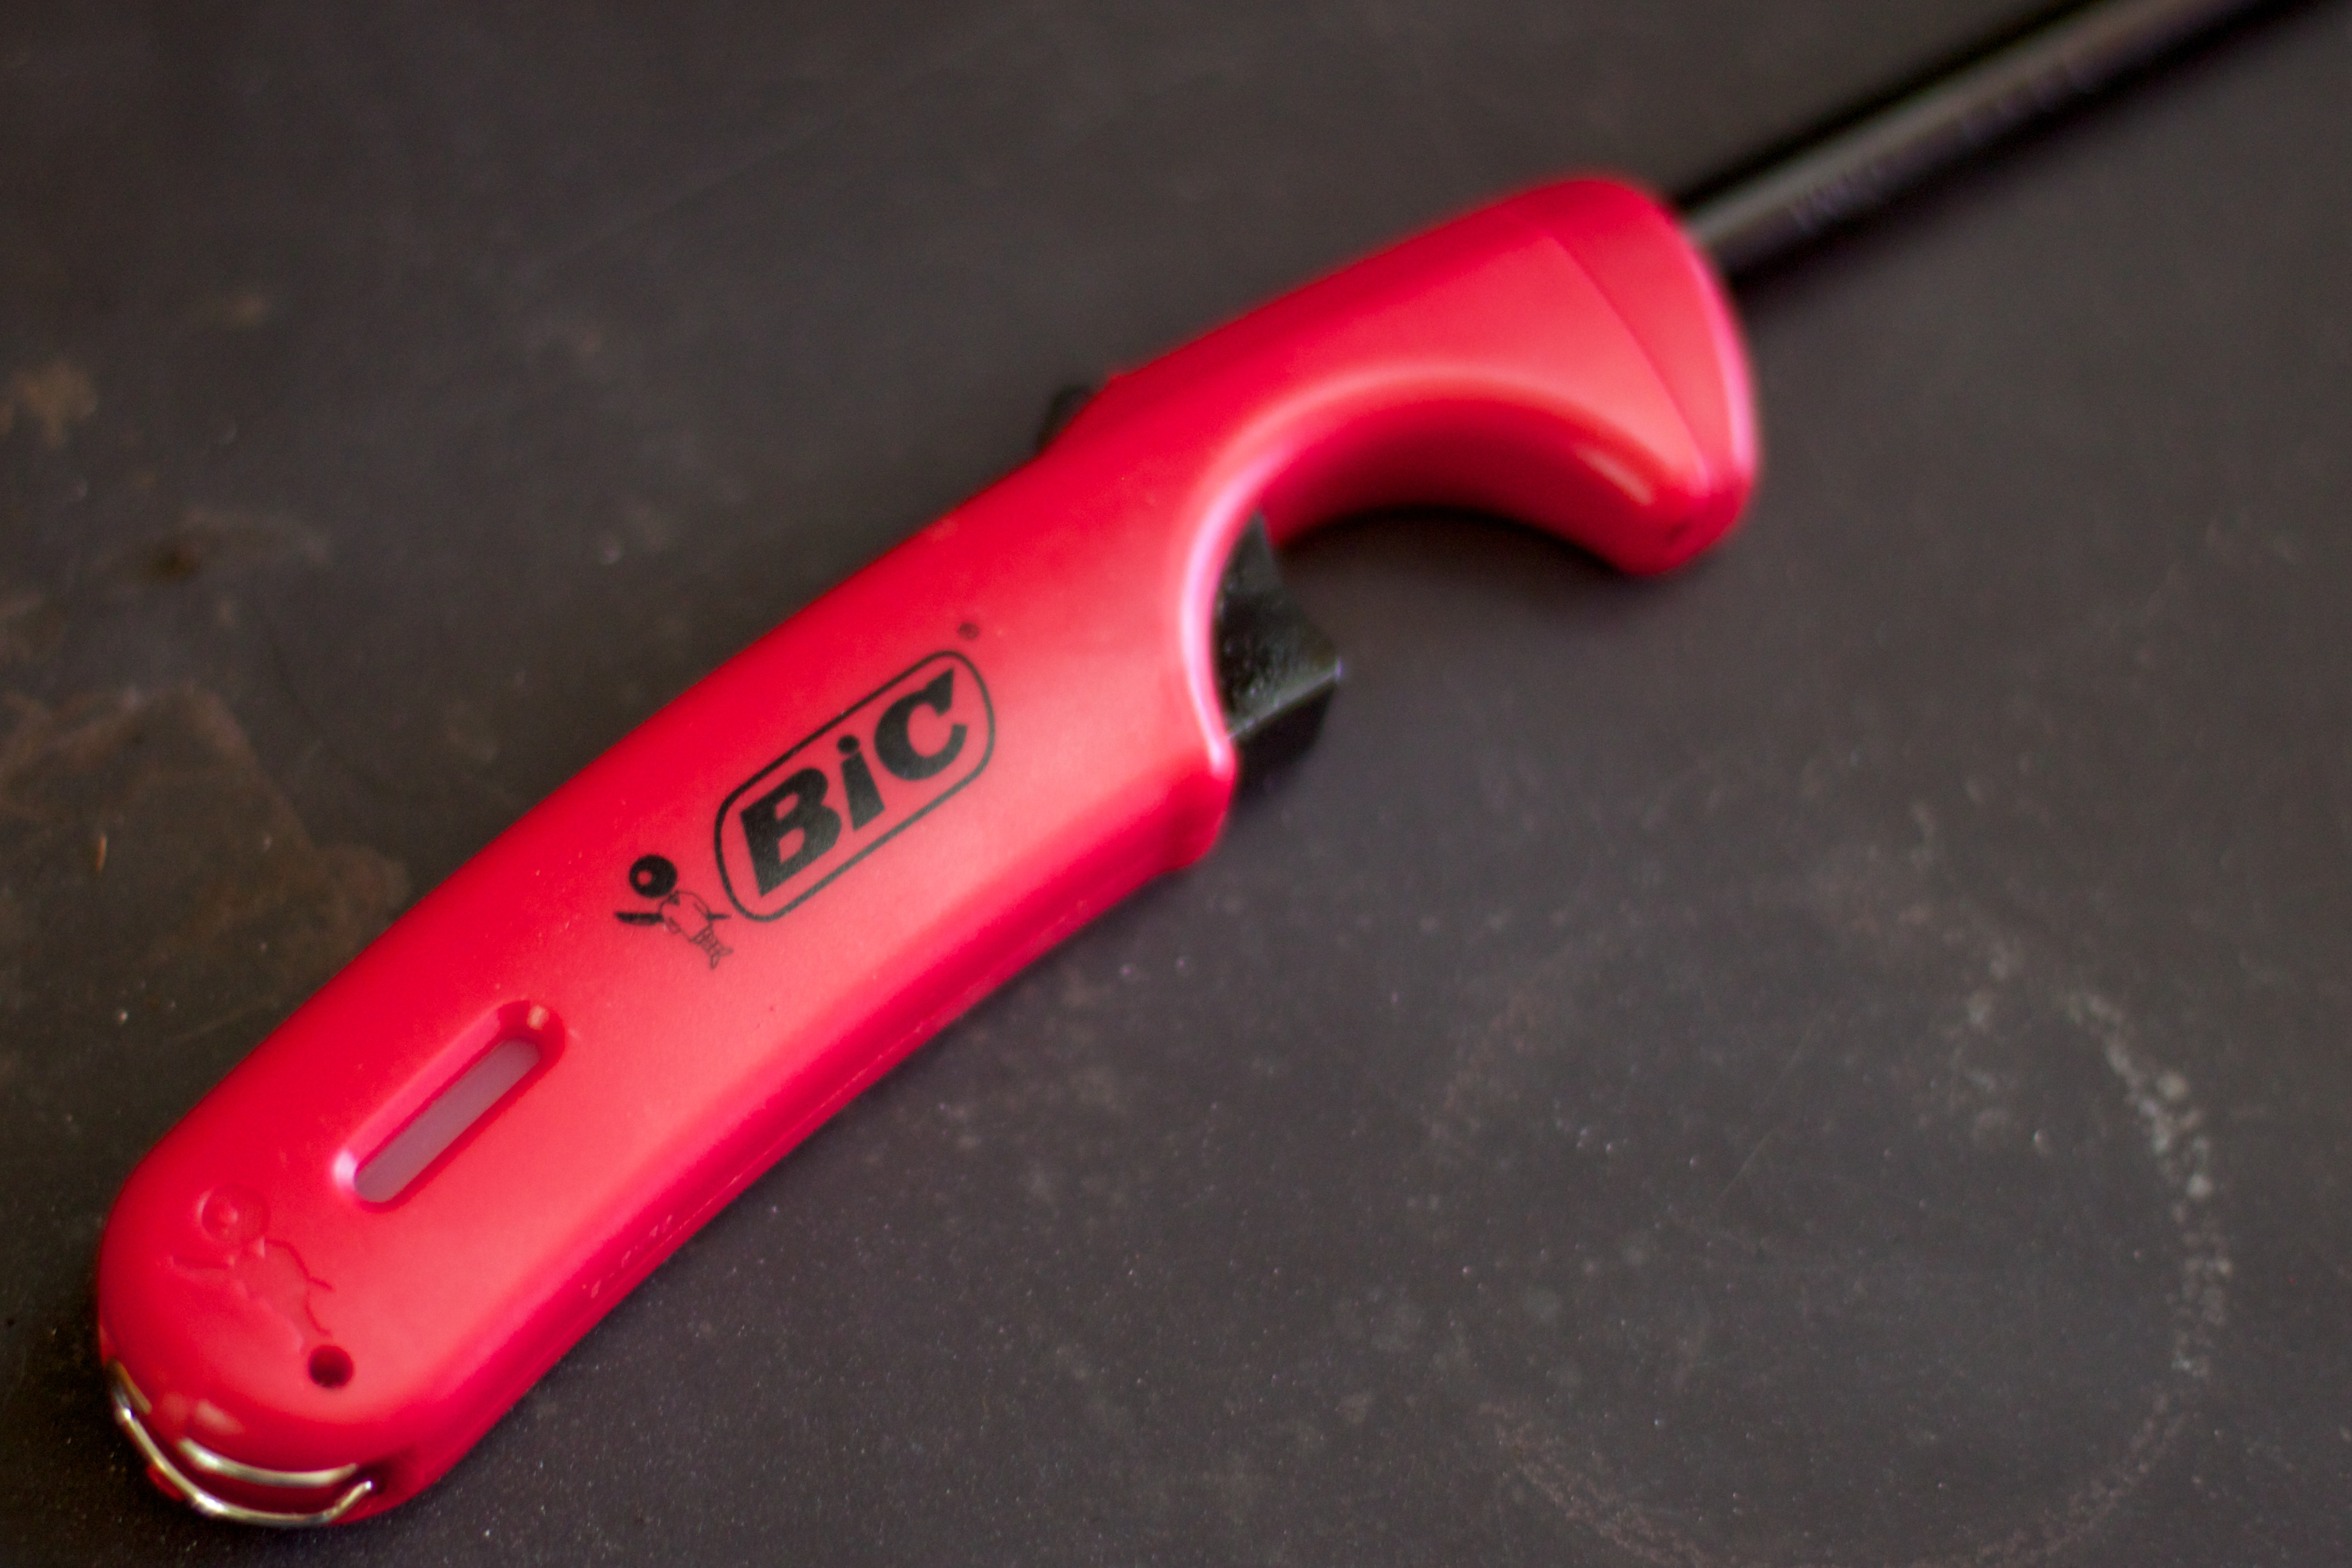
tool, red, lighter